September 2043 lunar eclipse

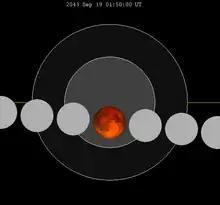
The Moon's hourly motion shown right to left

A total lunar eclipse will occur at the Moon’s ascending node of orbit on Saturday, September 19, 2043, with an umbral magnitude of 1.2575. A lunar eclipse occurs when the Moon moves into the Earth's shadow, causing the Moon to be darkened. A total lunar eclipse occurs when the Moon's near side entirely passes into the Earth's umbral shadow. Unlike a solar eclipse, which can only be viewed from a relatively small area of the world, a lunar eclipse may be viewed from anywhere on the night side of Earth. A total lunar eclipse can last up to nearly two hours, while a total solar eclipse lasts only a few minutes at any given place, because the Moon's shadow is smaller. Occurring about 2.8 days before perigee (on September 21, 2043, at 20:20 UTC), the Moon's apparent diameter will be larger.